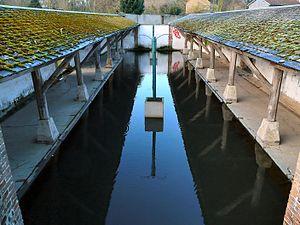
Lavoirs à Illiers-Combray
Illiers-Combray est une commune française située dans le département d'Eure-et-Loir en région Centre-Val de Loire.